Ansys HFSS

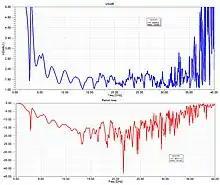
Examples of estimated bandwidth of different antennas according to the schedule VSWR and return loss by the help of the ANSYS HFSS

Ansys HFSS (high-frequency structure simulator) is a commercial finite element method solver for electromagnetic (EM) structures from Ansys.